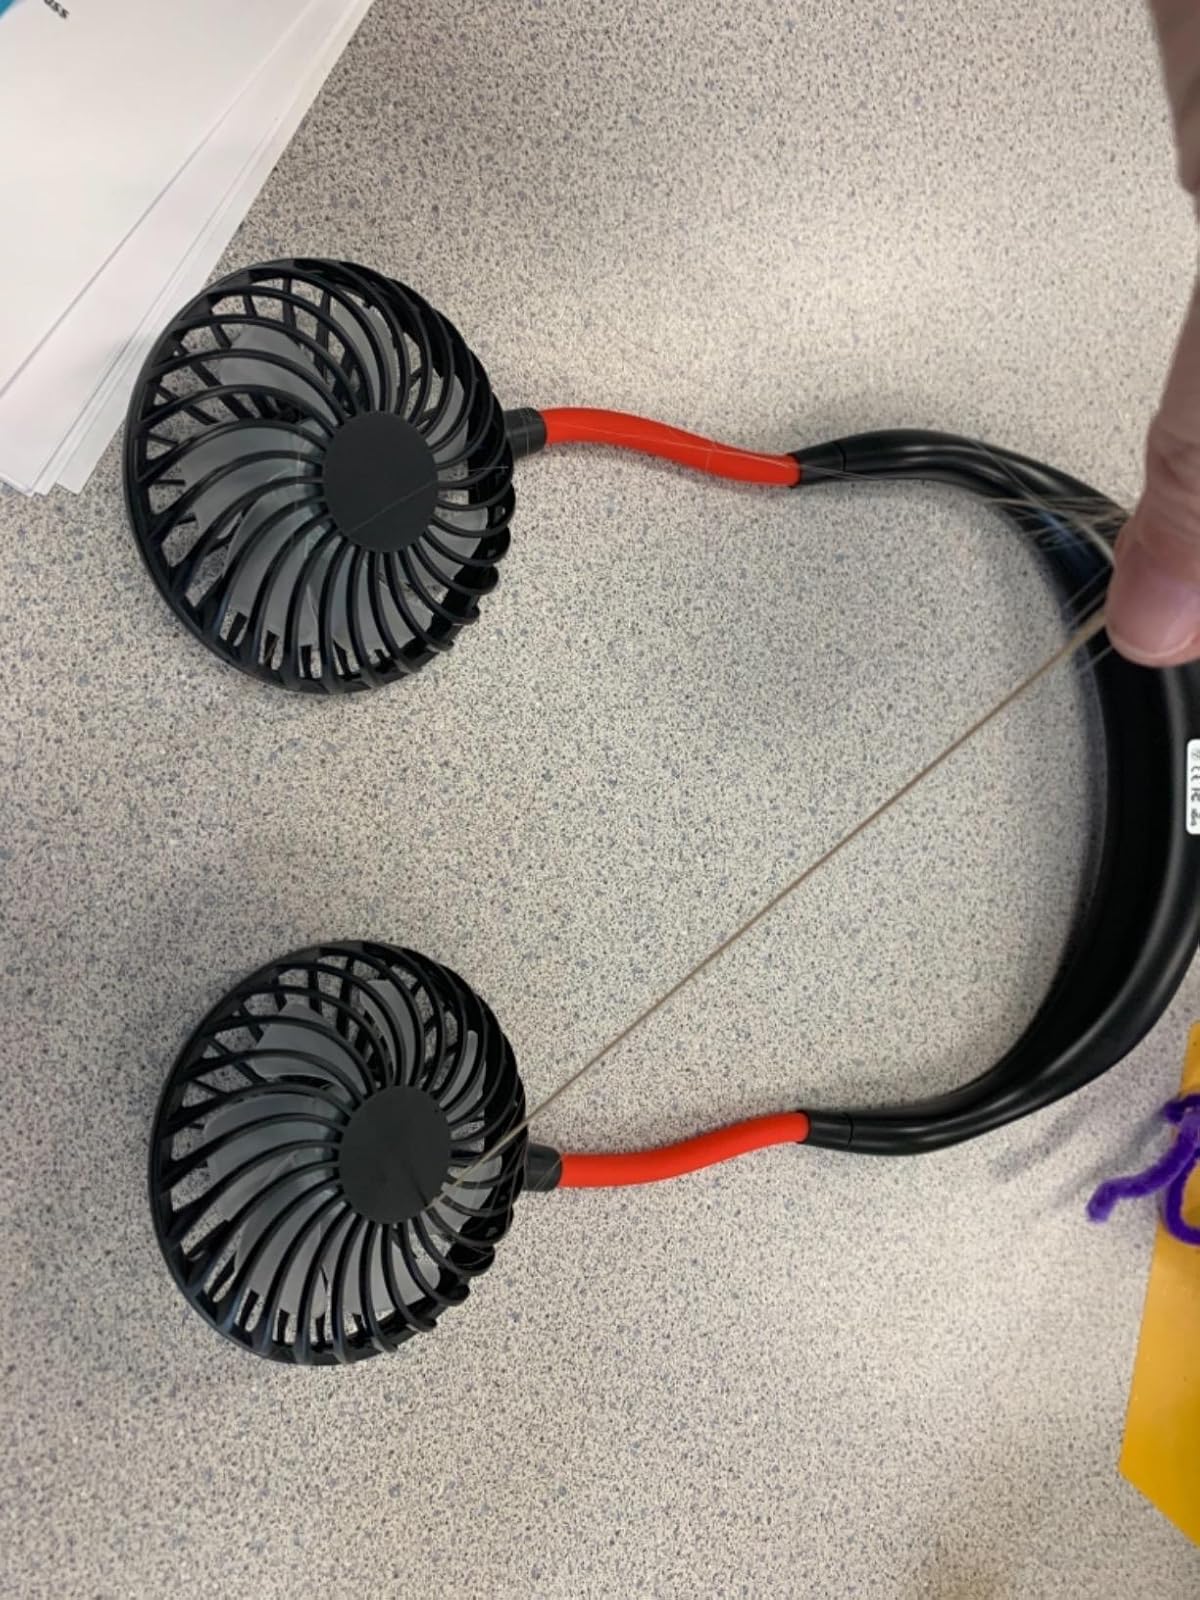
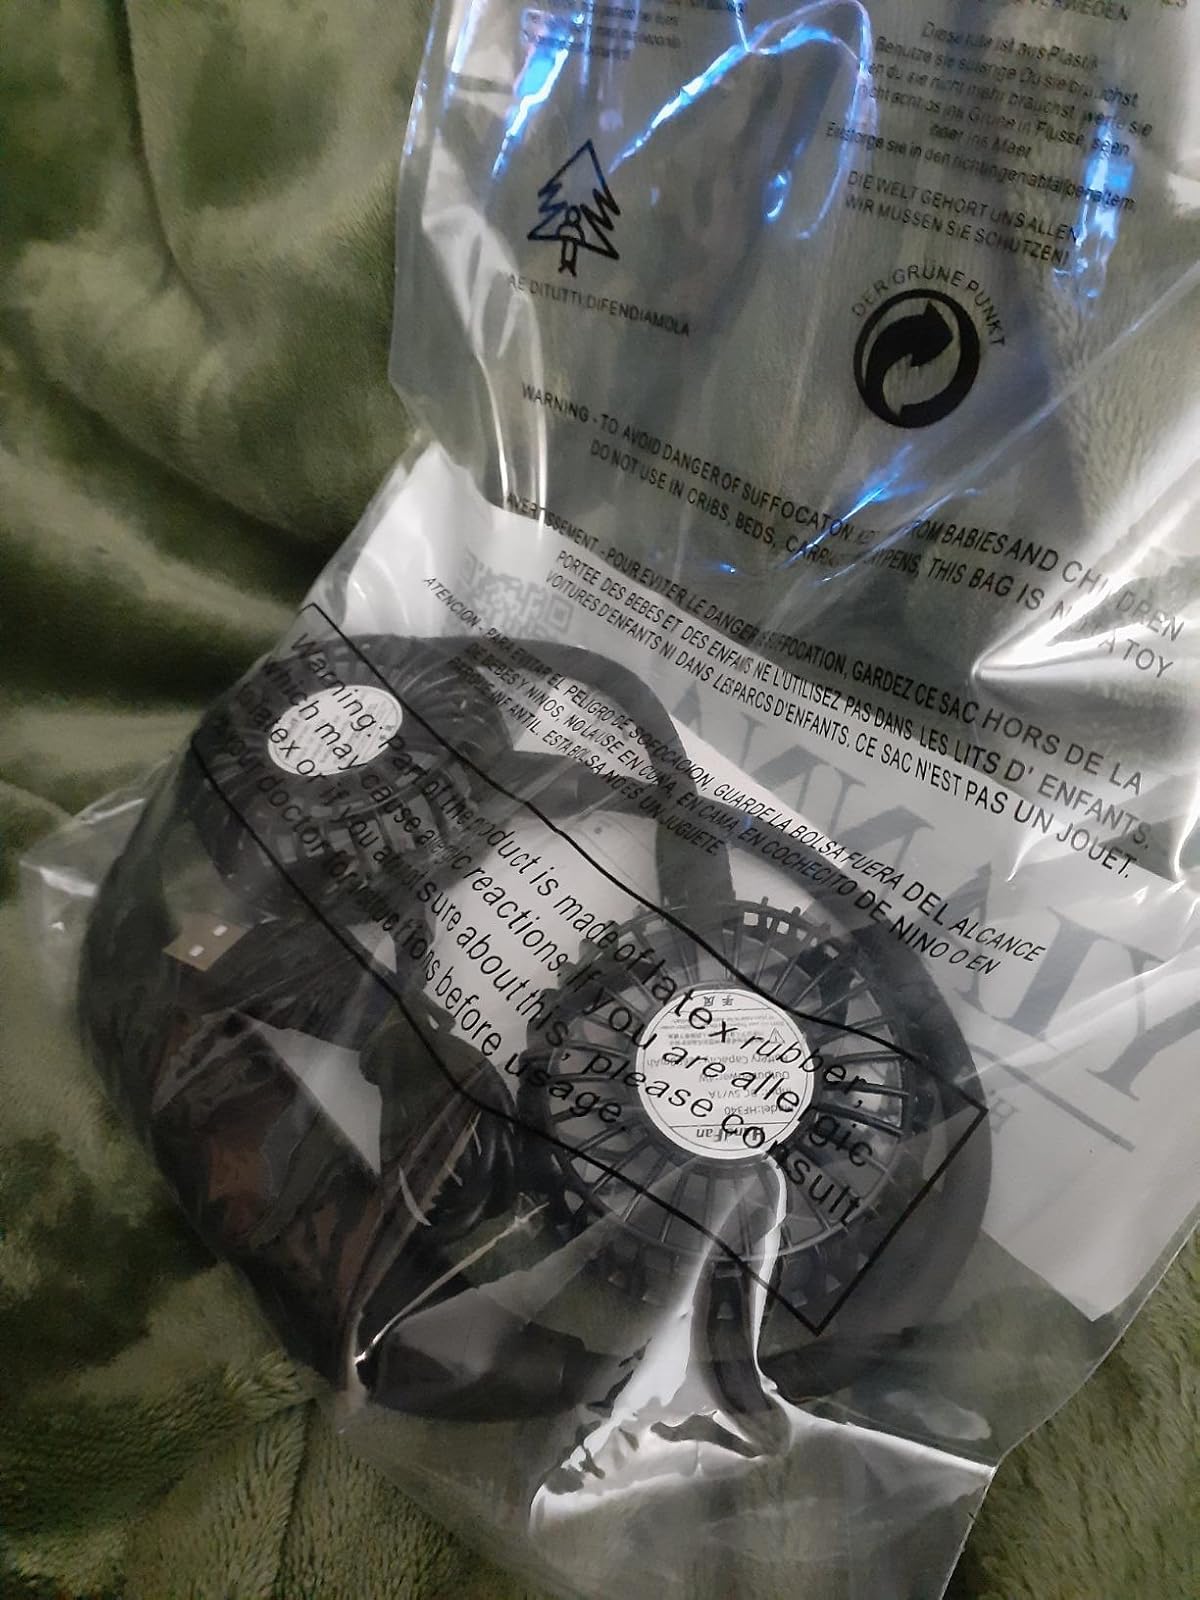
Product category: fan
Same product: no